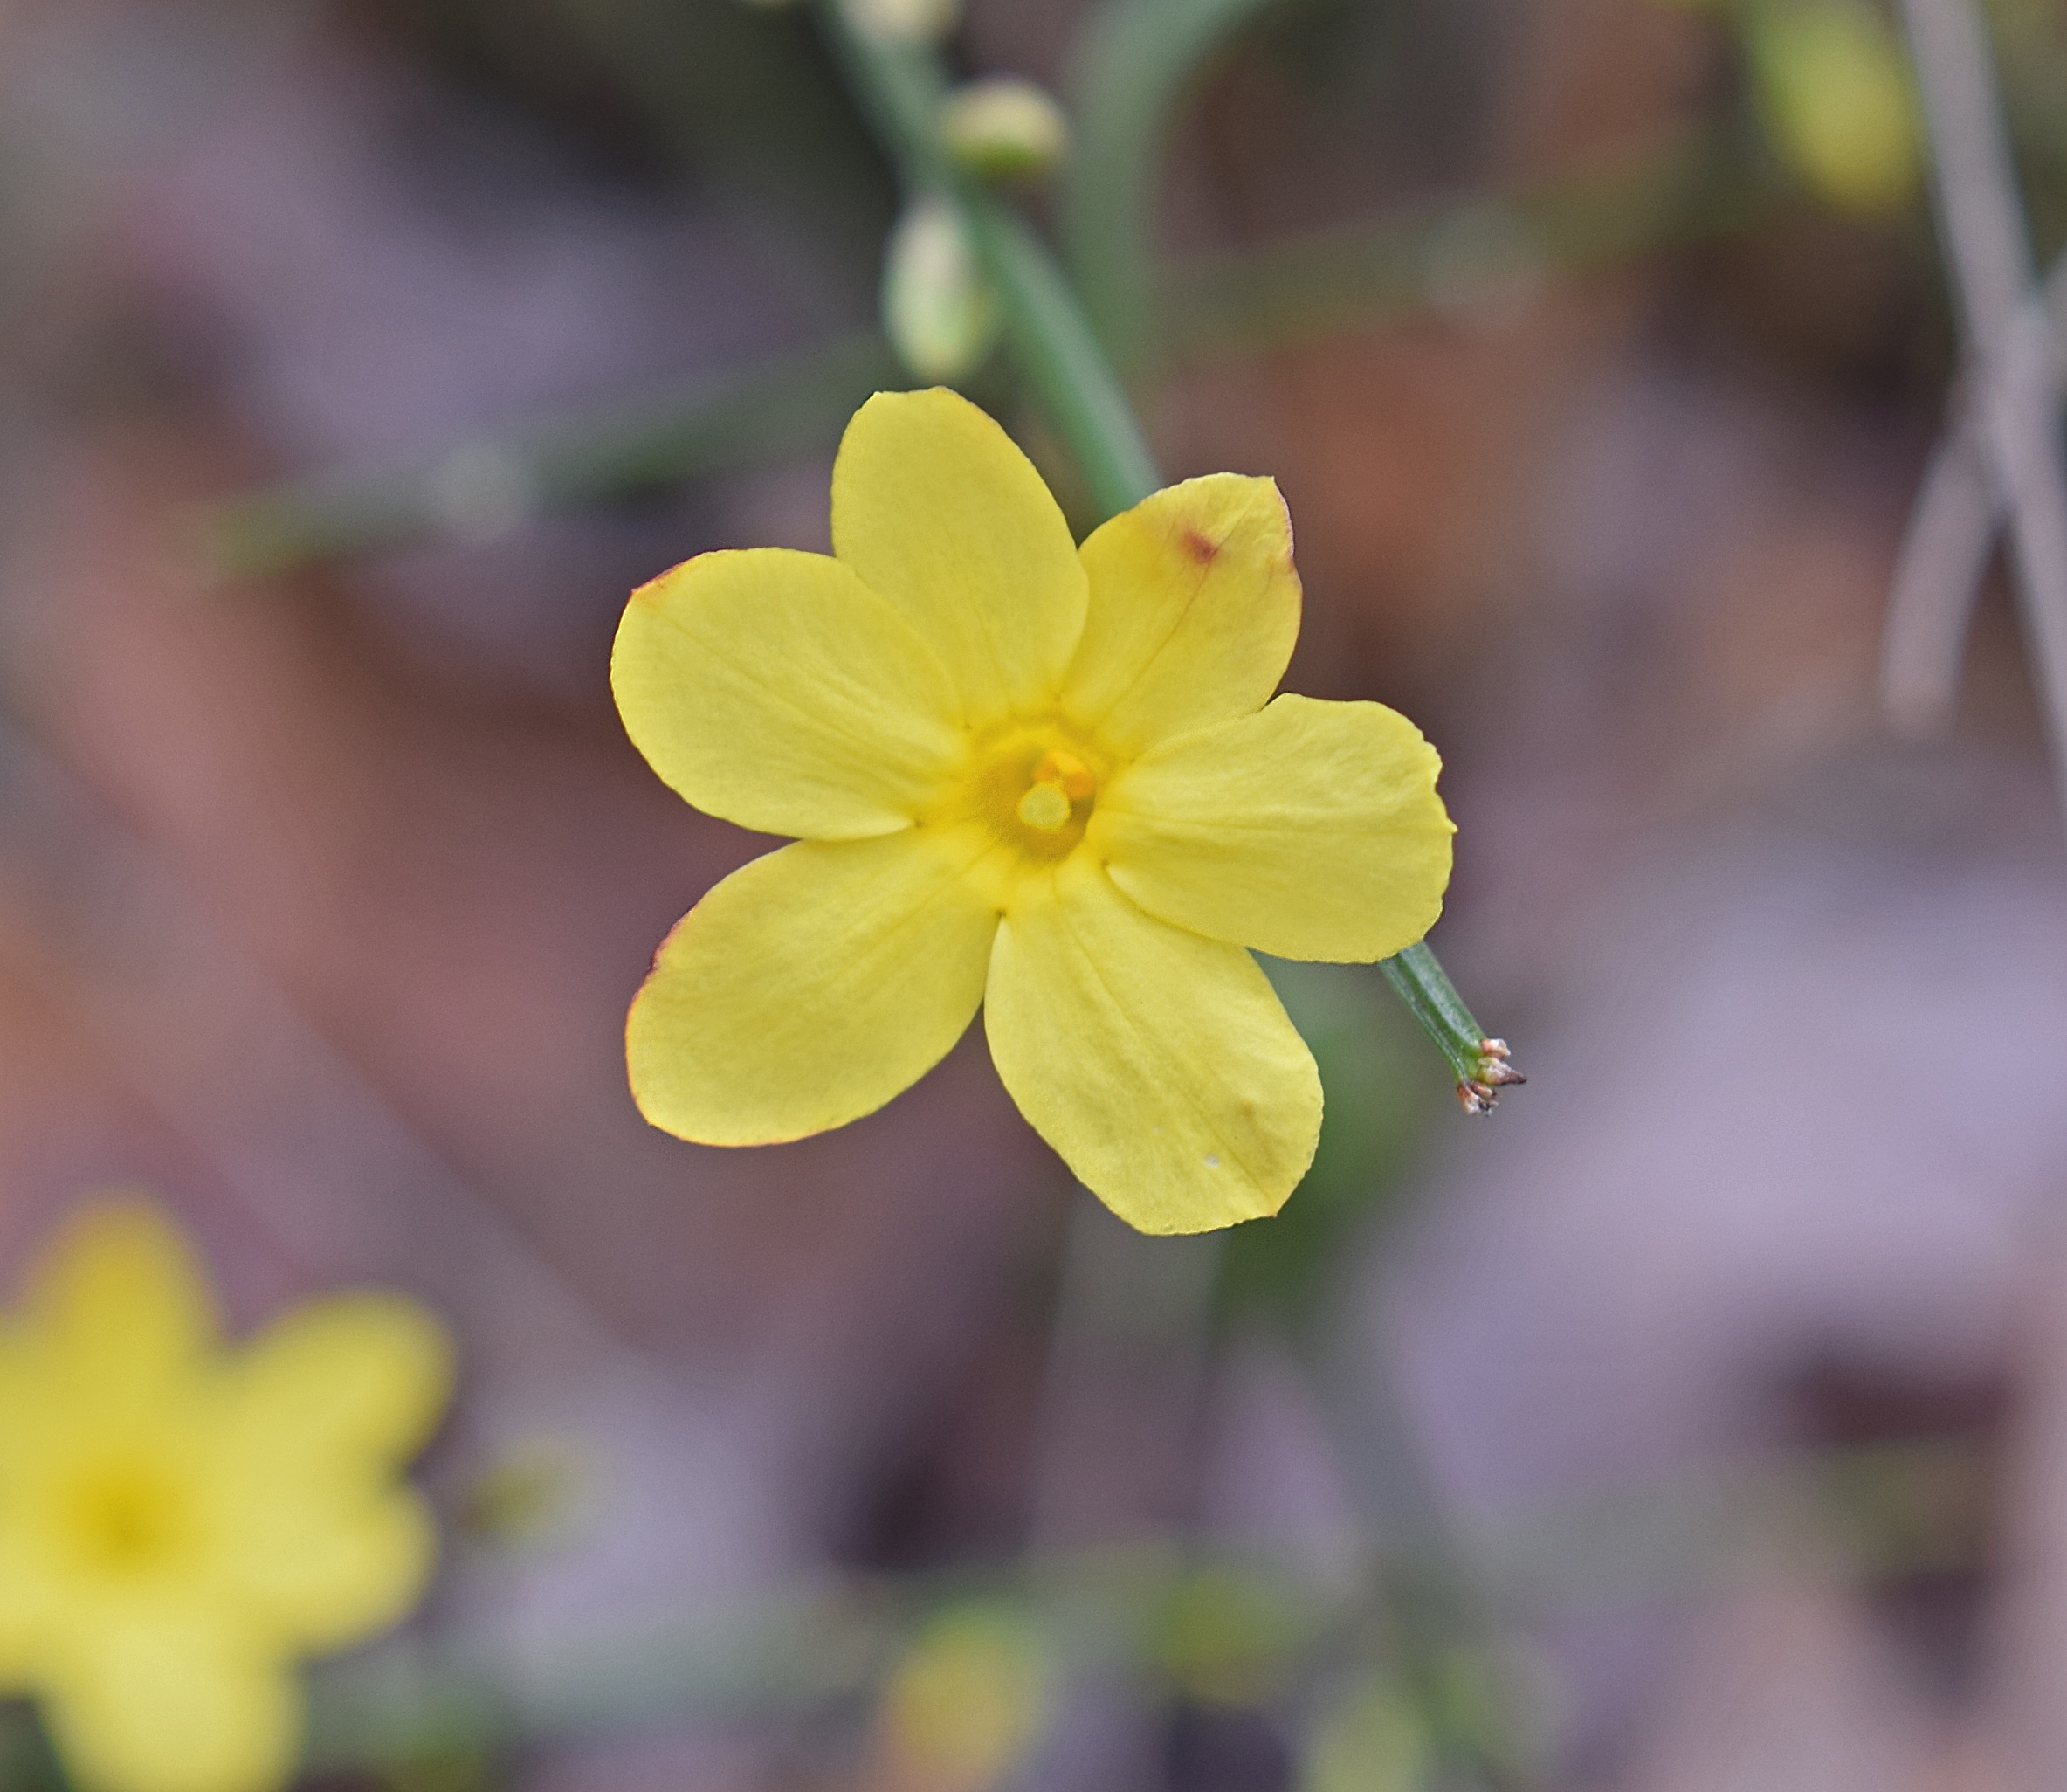
nature, blossom, winter, plant, photography, leaf, flower, petal, bloom, produce, botany, yellow, garden, flora, wildflower, close up, shrub, ornamental, macro photography, flowering plant, winter jasmine, plant stem, land plant